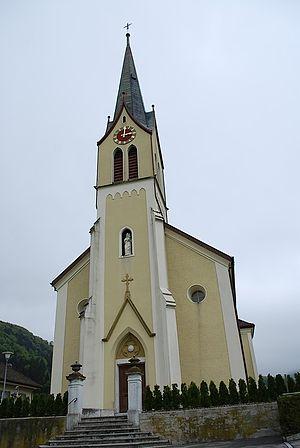
Vue extérieure de l'église de Ramiswil (1869)
Mümliswil-Ramiswil est une commune suisse du canton de Soleure, située dans le district de Thal.